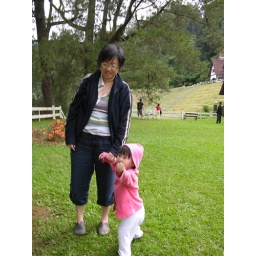
walking around the gardens at lake house